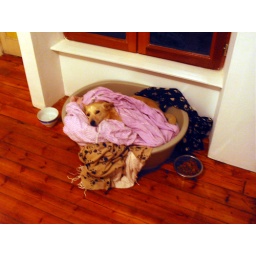
Spike in his basket in the kitchen